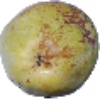
Label: Pear Williams 1